Bill Haslam

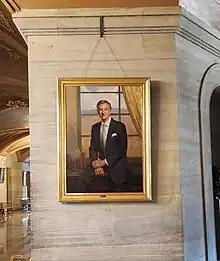
Official portrait of Bill Haslam, hanging in the Tennessee State Capitol

Haslam stated that job creation and long-term economic growth were his top priority as governor, followed by education reform and workforce development. On June 16, 2011, Haslam signed a $30.8 billion state budget, a 3.9% decrease from the previous year's budget.